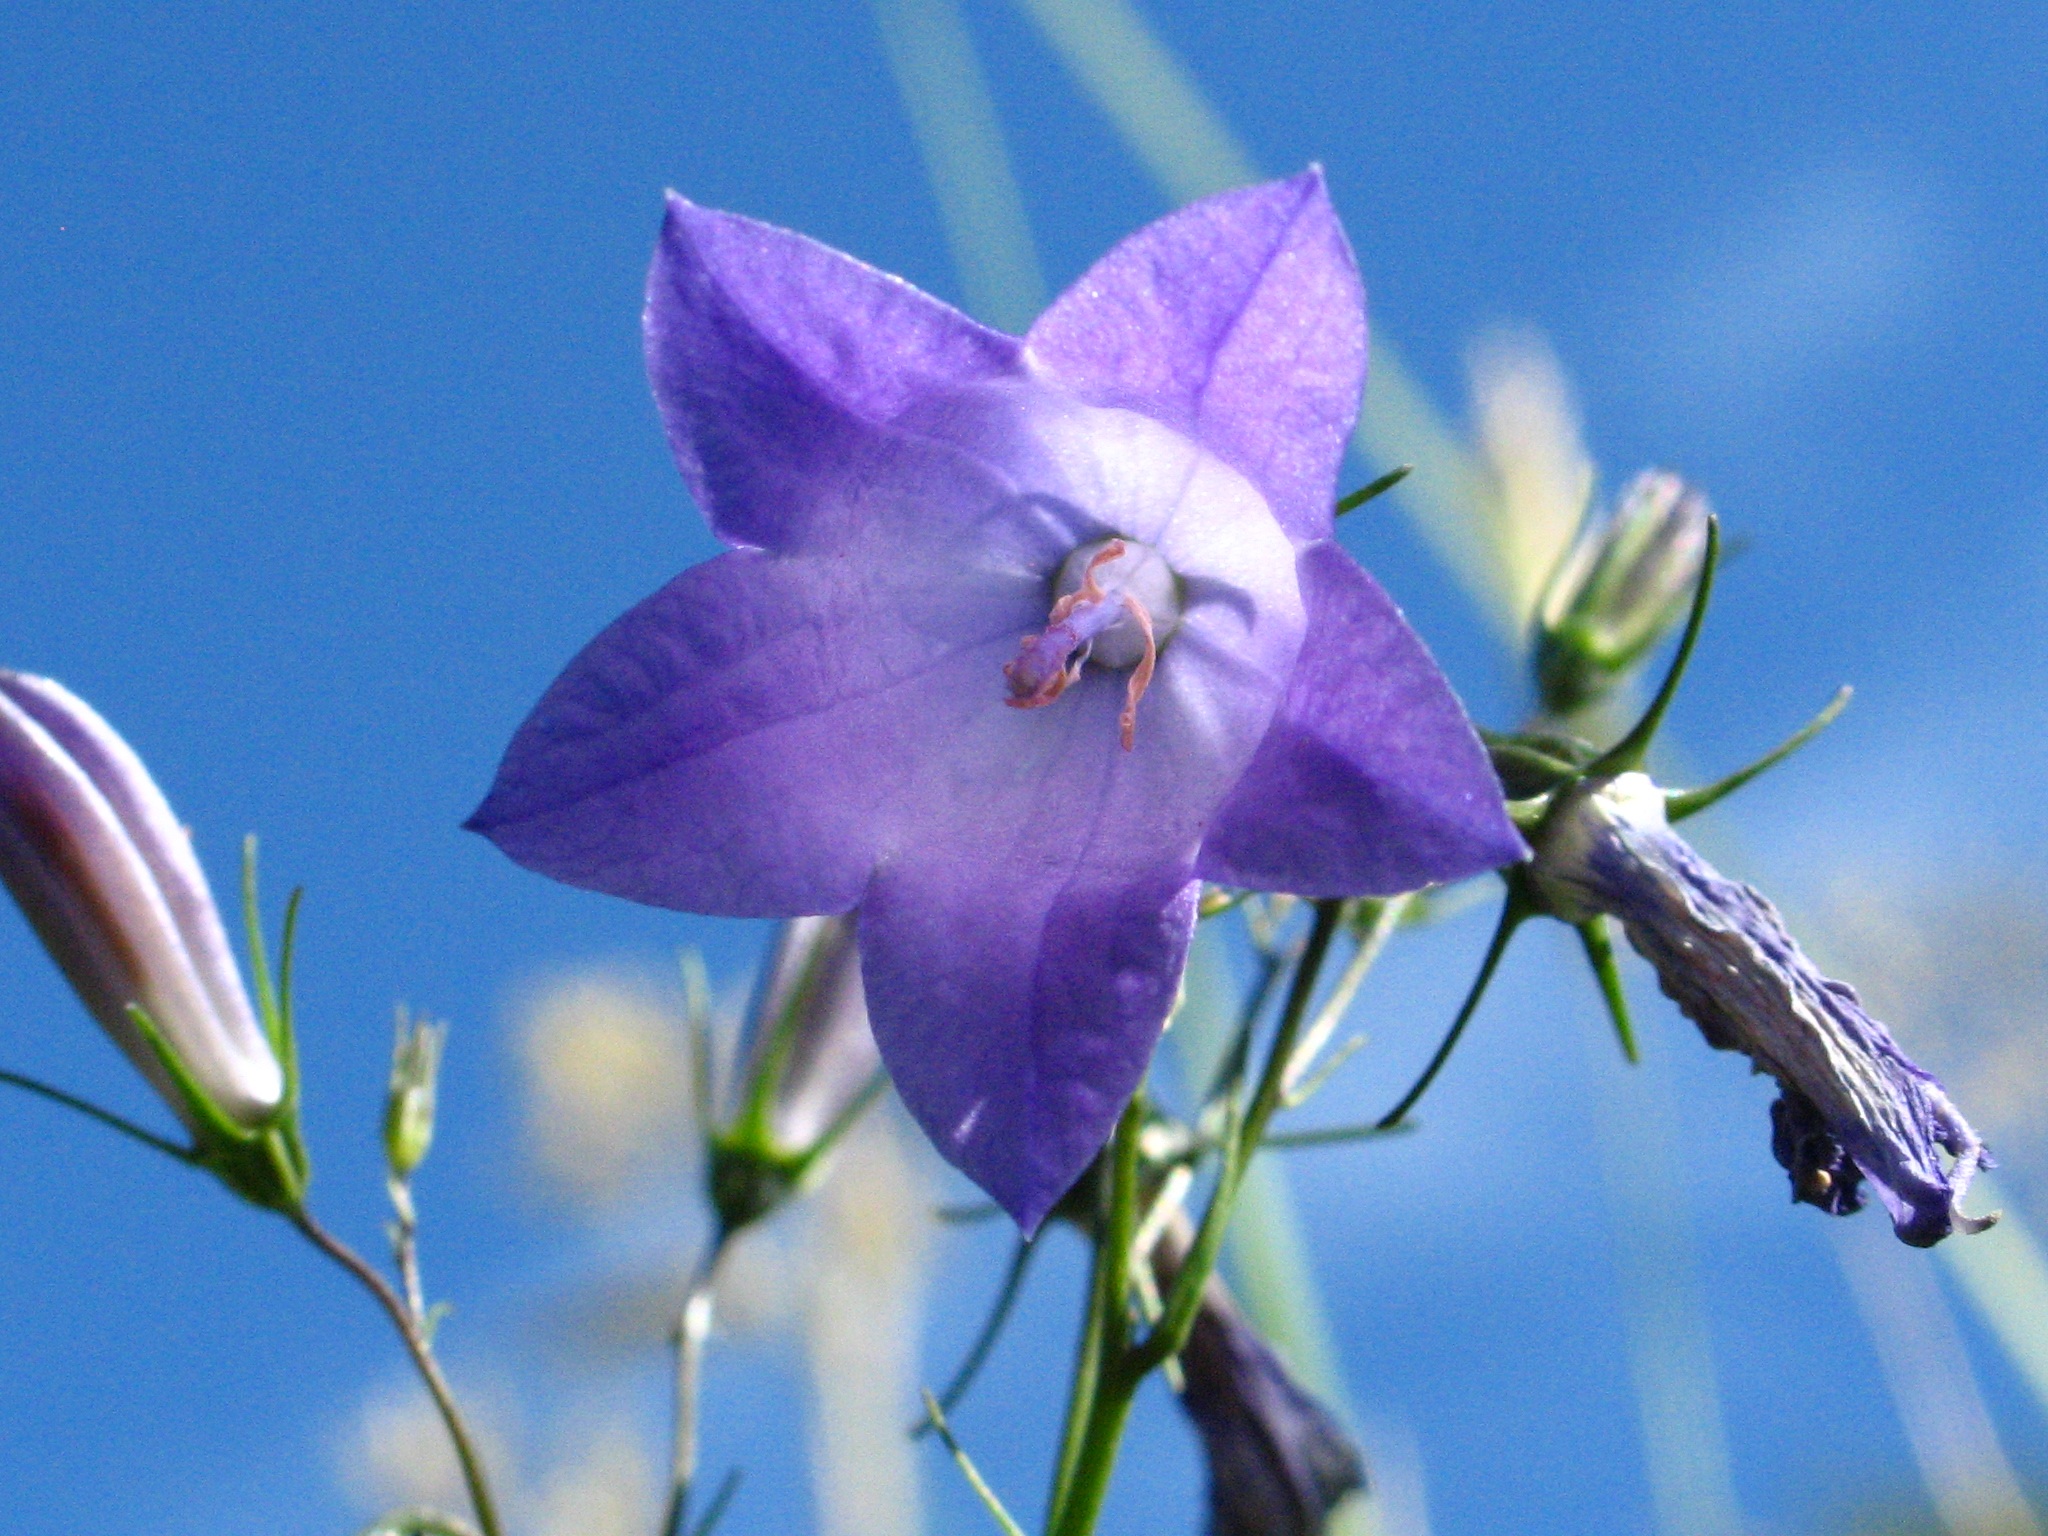
nature, grass, blossom, plant, field, meadow, flower, petal, summer, spring, green, macro, blue, garden, closeup, flora, wildflower, violet, flourishing, flowering, macro photography, flowering plant, the petals, the delicacy, polyana, flowers wildflowers, bellflower family, harebell, a flower of the field, land plant, colorado blue columbine